Arcata, California

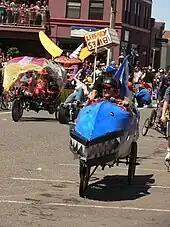
Arcata's Plaza is the starting point for the Kinetic Sculpture Race.

Arcata is home to the Humboldt Crabs, the nation's longest continuously operated semi-pro baseball team, which has played every season since 1945 except for the 2020 season, which was cancelled due to COVID-19 quarantine measures.